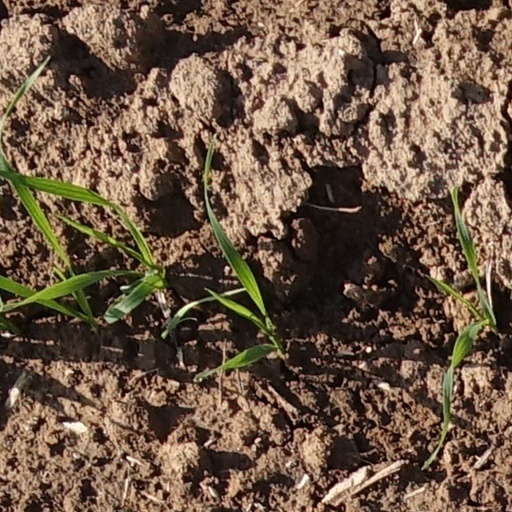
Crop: wheat